Cepu Forest Railway

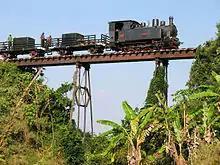
The iconic bridge between Cepu and Gubug Payung on the Cepu Forest Railway: a major attraction for railway enthusiasts

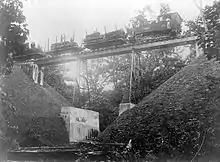
Historic photograph of the bridge between Cepu and Gubug Payung, 1937

Along with Olean Sugar Mill in Situbondo, East Java (a candidate World Heritage Site), Tasik Madu sugar mill and the rack railway at Ambarawa (both also in Central Java), the Cepu Forest Railway is one of the four main centres of steam railway heritage remaining in Java. In fact, with four operable steam locomotives, built by Berliner Maschinenbau and Du Croo & Brauns, the Cepu depot has the largest concentration of active preserved steam locomotives in Indonesia. It is therefore of major heritage importance and due to its globally significant status as an active and complete steam locomotive-powered logging railway it might also be considered a candidate World Heritage Site.